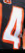
Number: 4